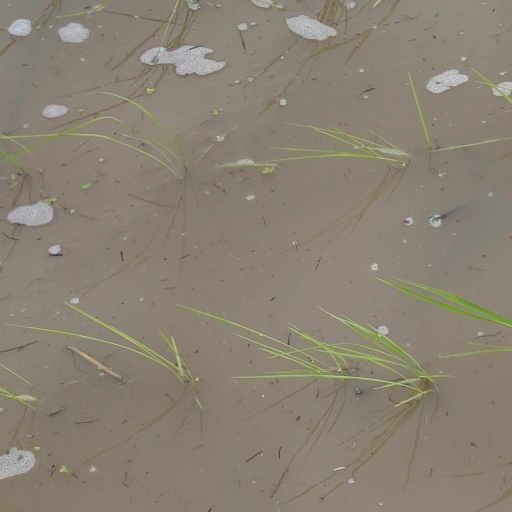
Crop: rice